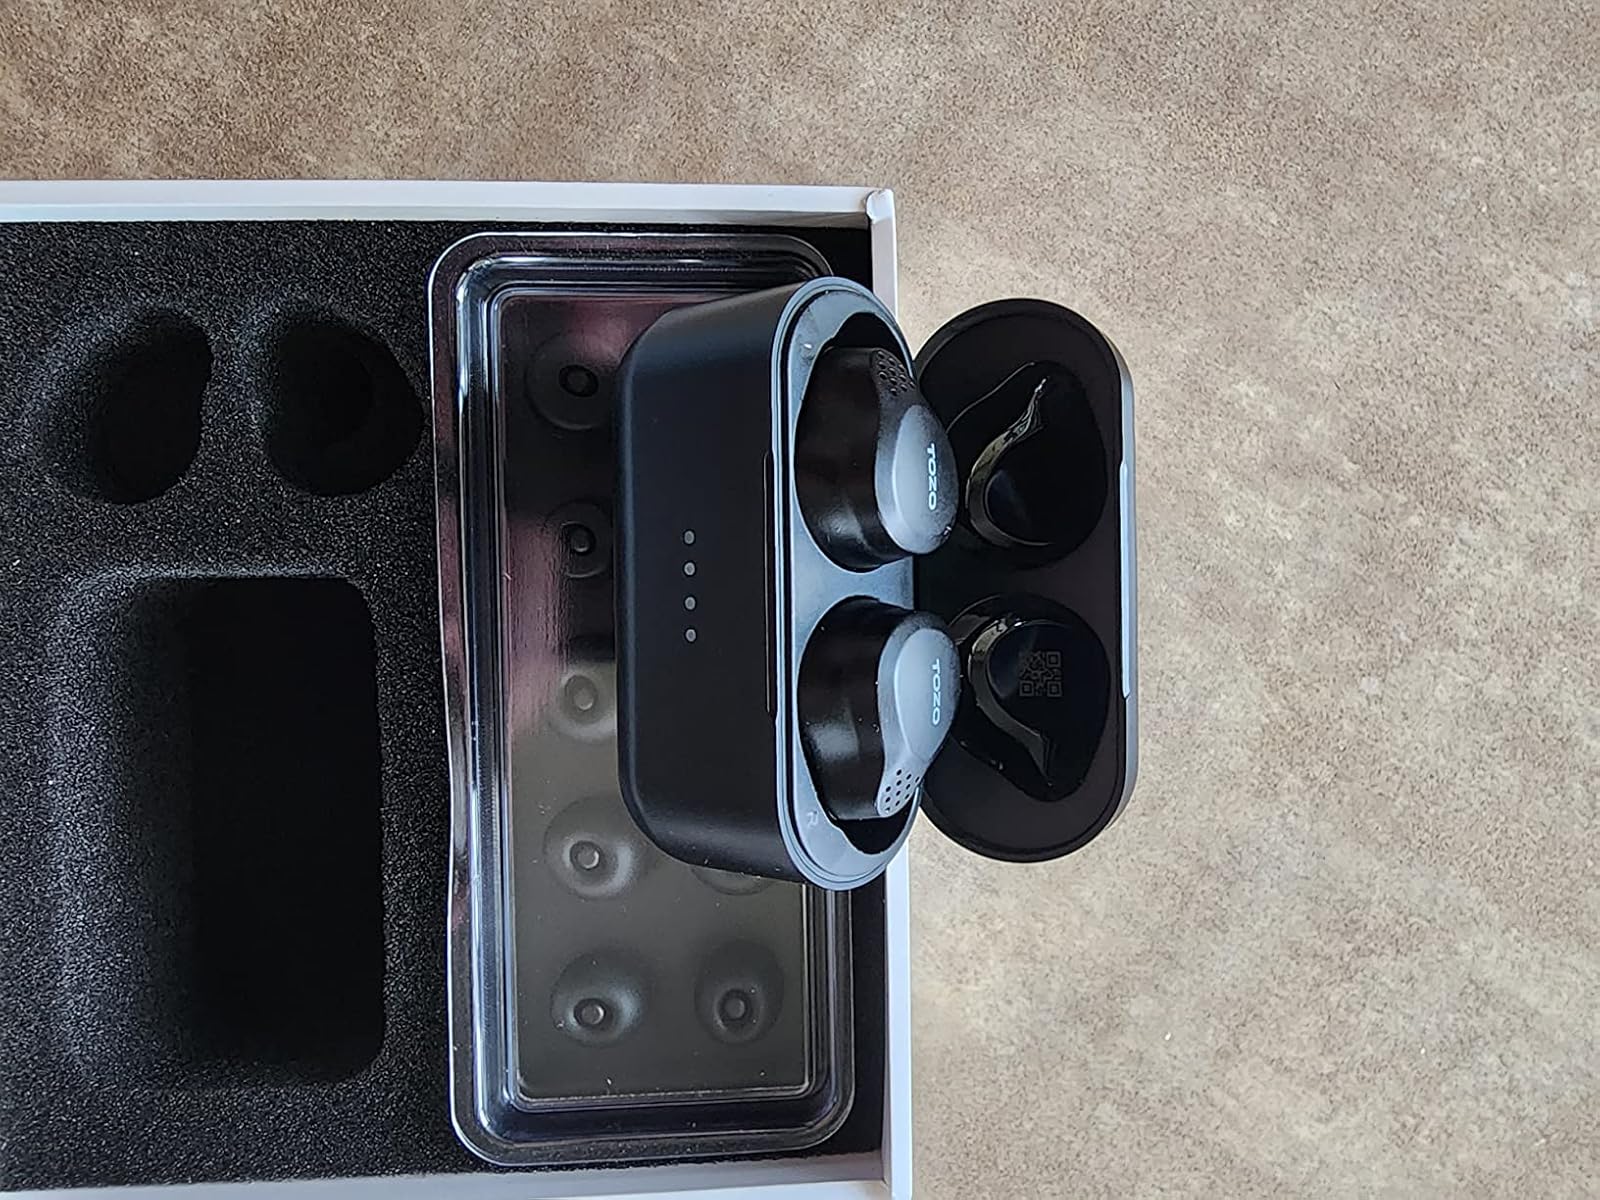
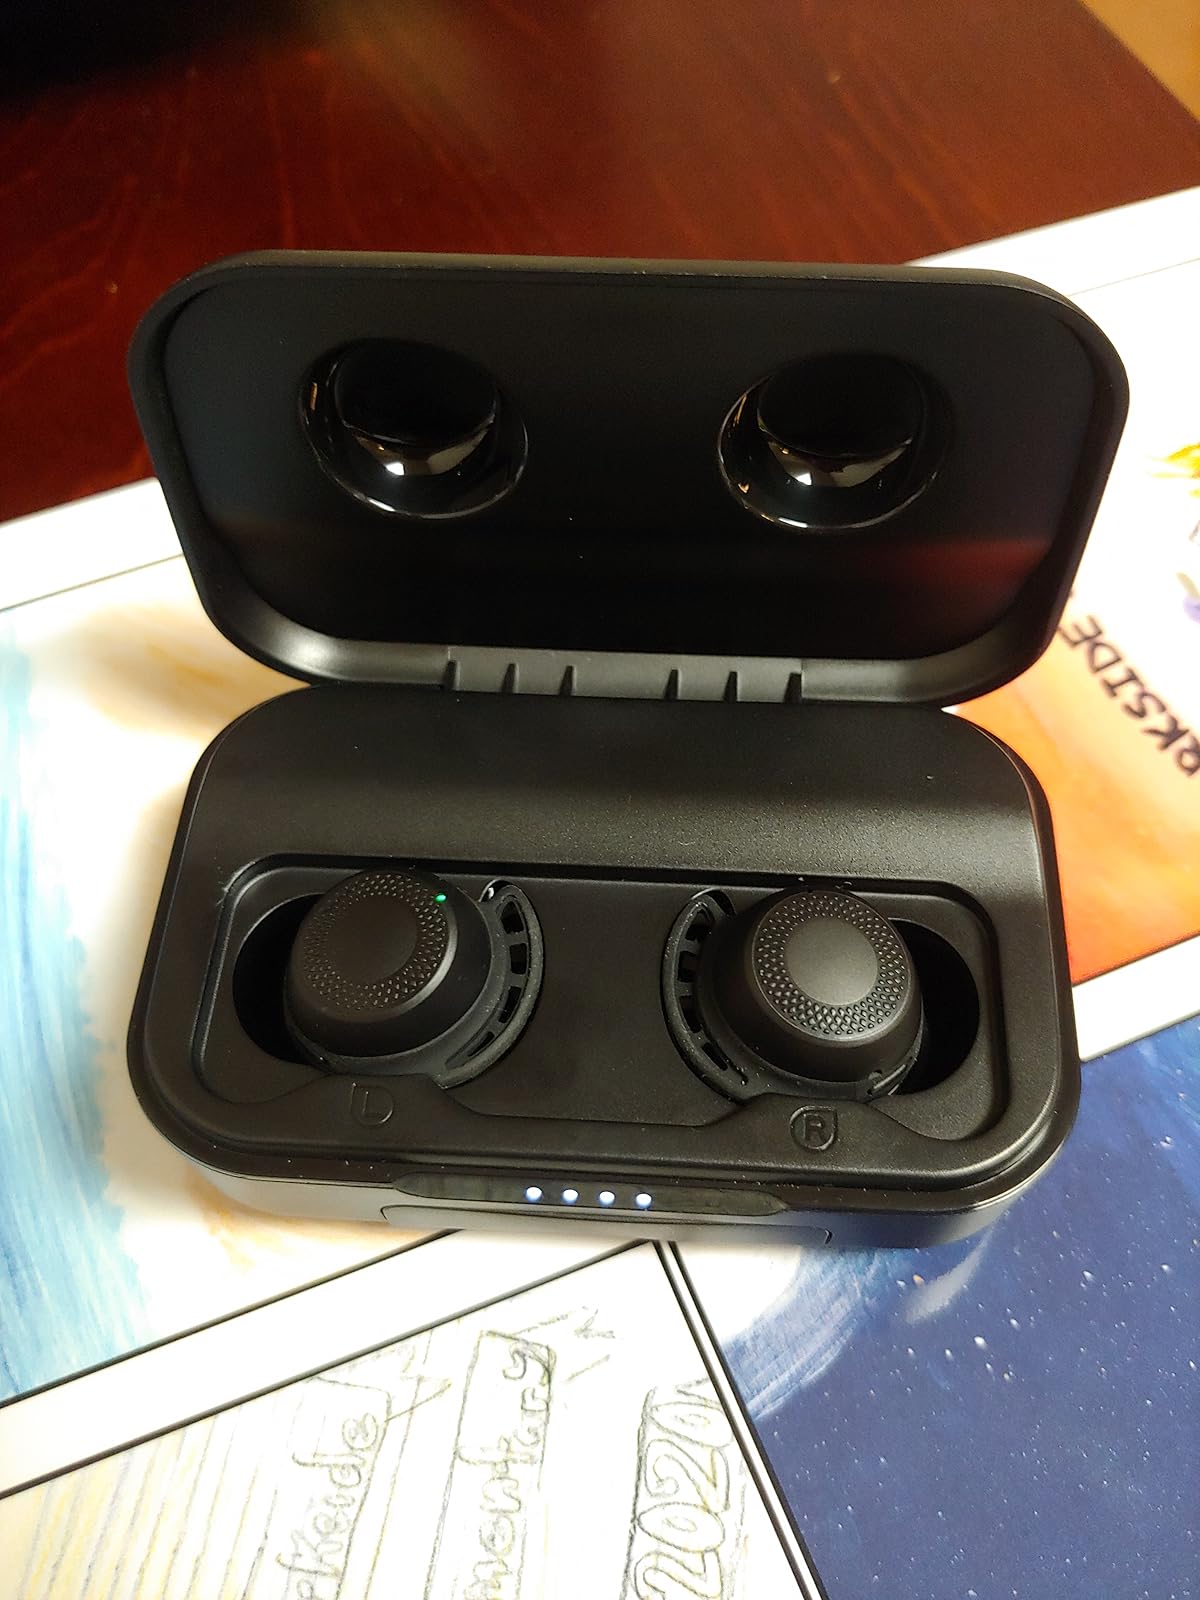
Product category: earbuds
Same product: no